Mantamados

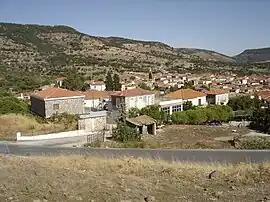

Mantamados is a town and a former municipality on the island of Lesbos, North Aegean, Greece. Since the 2019 local government reform it is part of the municipality of West Lesbos, of which it is a municipal unit. It is located at the northeast corner of the island, and has a land area of 122.435 km². Its population was 2,070 at the 2021 census. The municipal seat was the town of Mantamádos. Its largest other towns are Kápi, Kleió, and Pelópi.